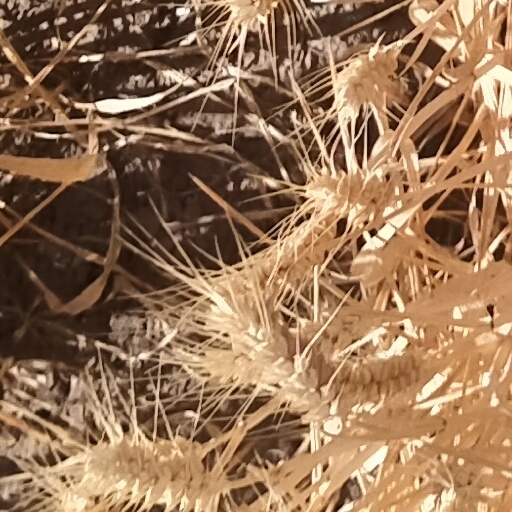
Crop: wheat